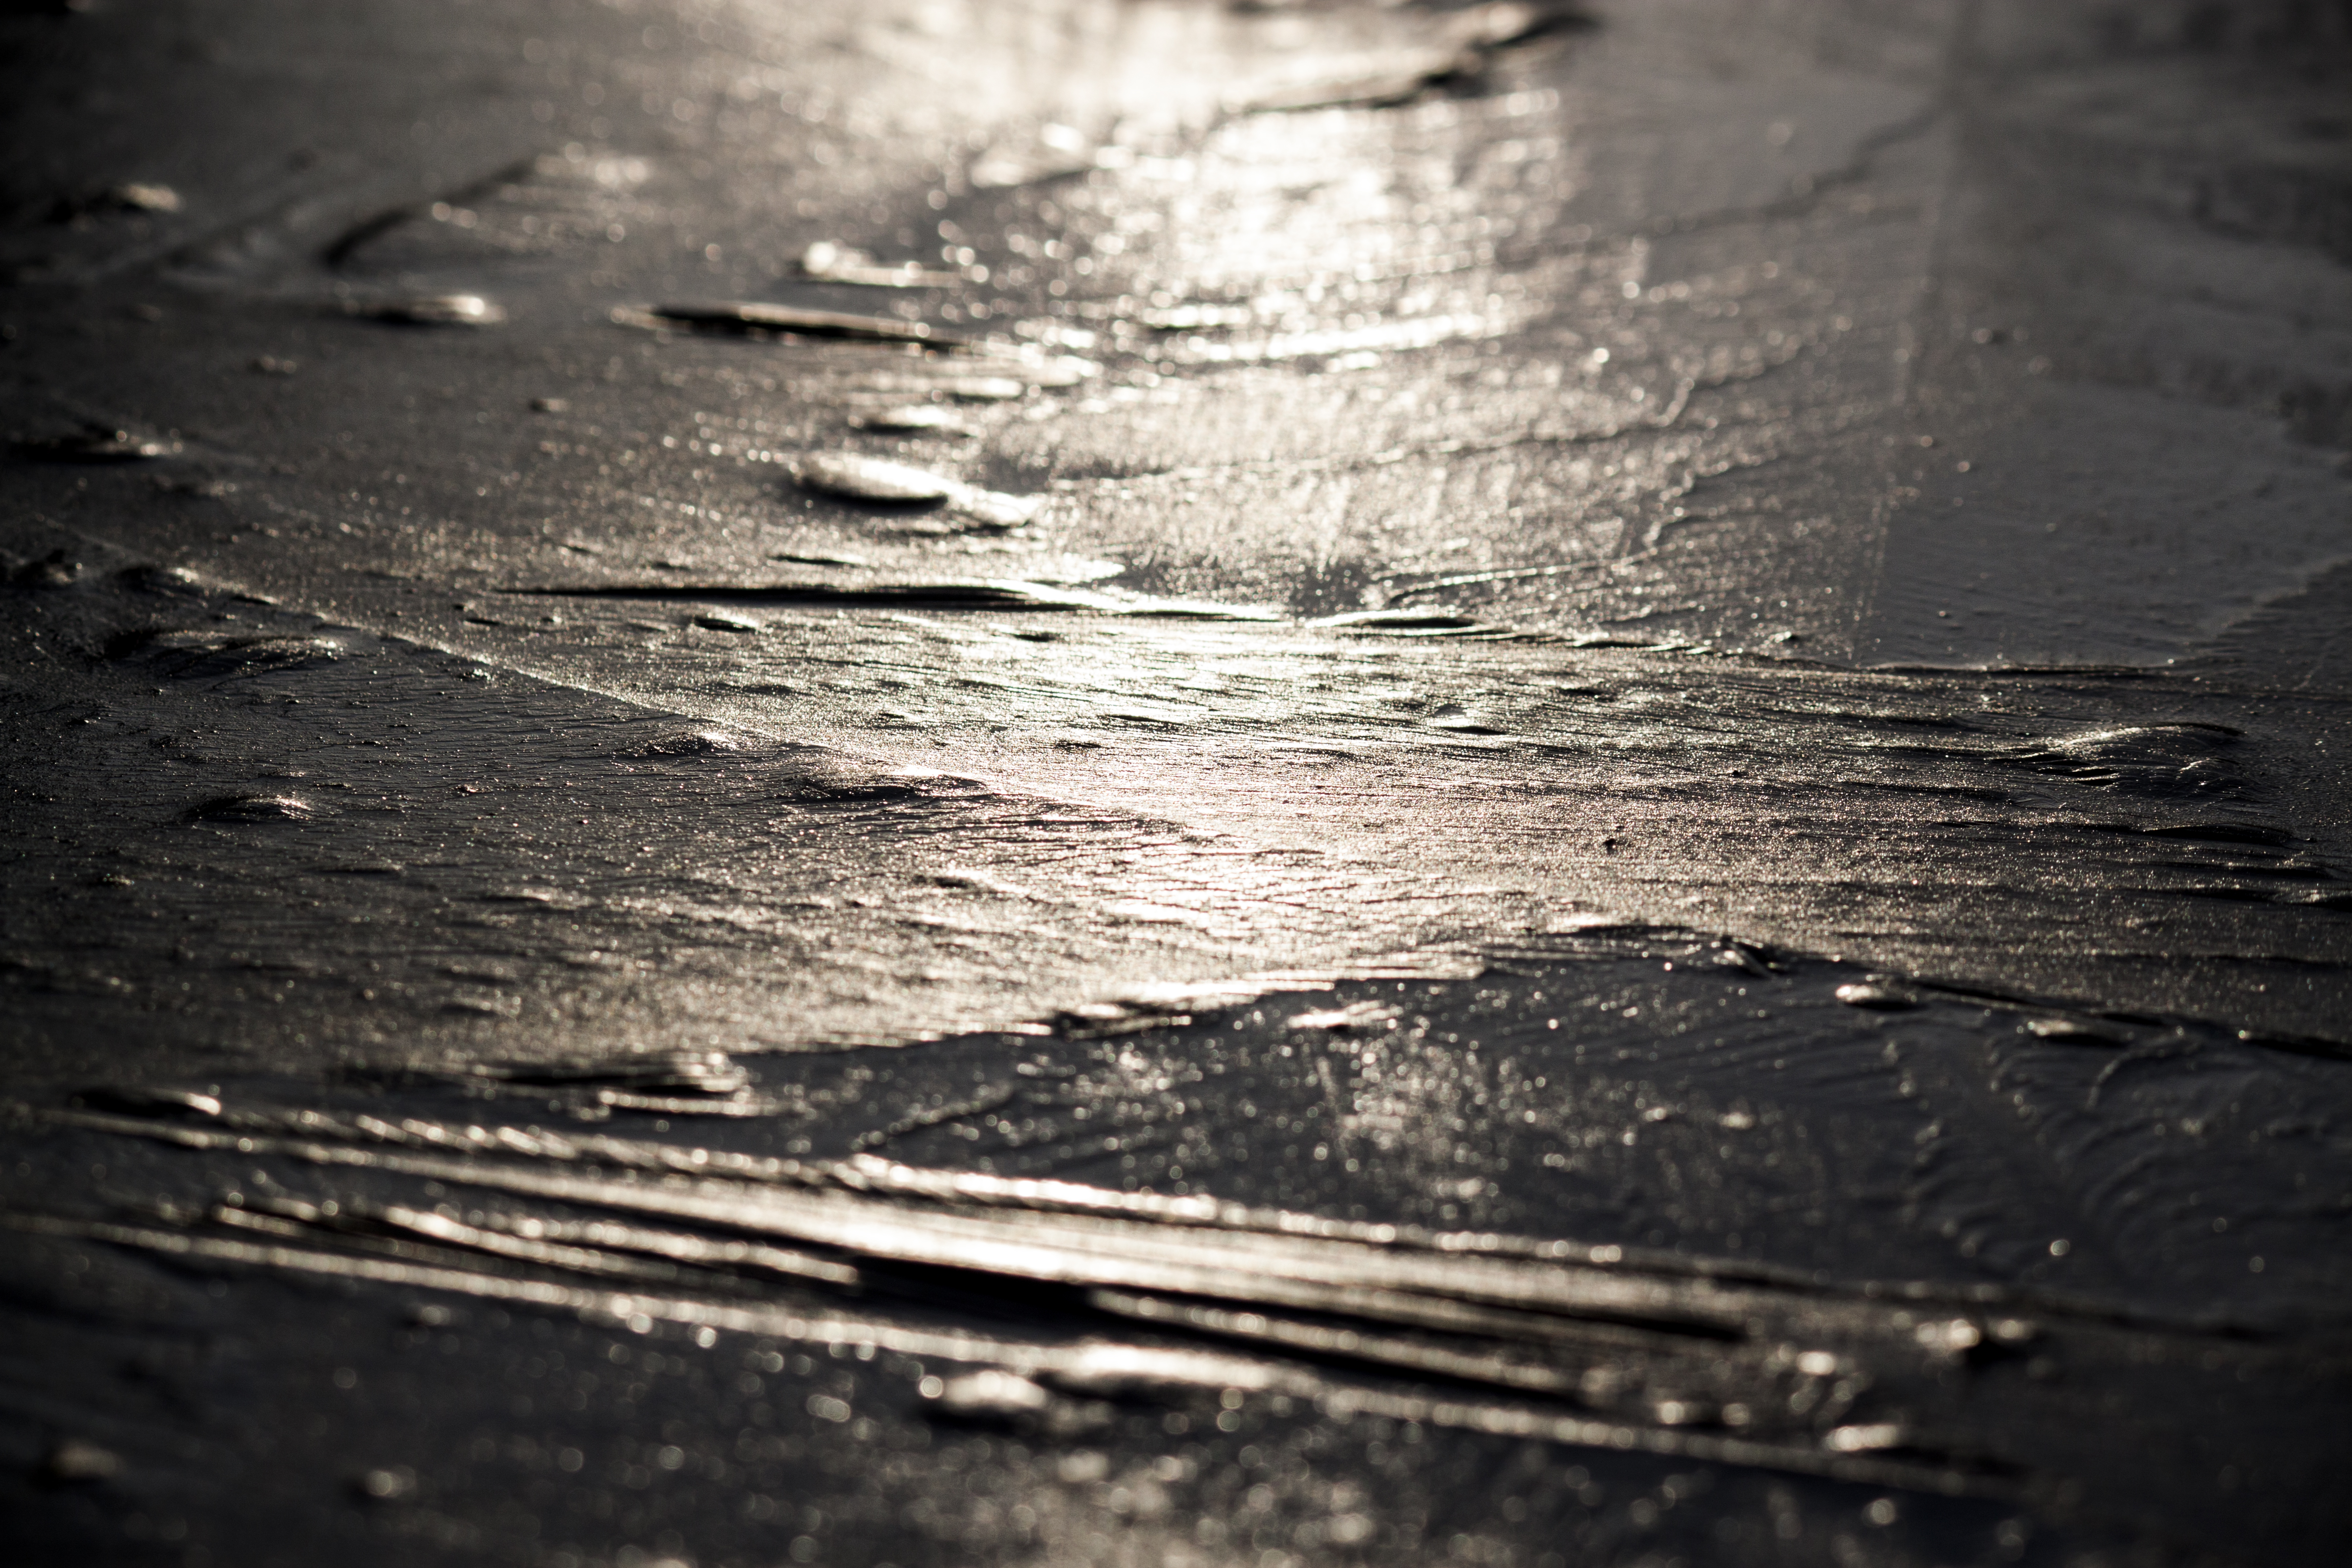
nature, light, black and white, wood, white, photography, sunlight, texture, leaf, atmosphere, reflection, color, shadow, darkness, black, monochrome, close up, uk, peterborough, macro photography, monochrome photography